Aerial bomb

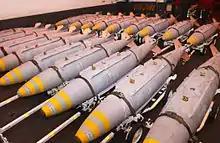
GBU-31 JDAM aerial bombs in the hangar bay of the USS "Theodore Roosevelt" (CVN-71)

An aerial bomb is a type of explosive or incendiary weapon intended to travel through the air on a predictable trajectory. Engineers usually develop such bombs to be dropped from an aircraft.